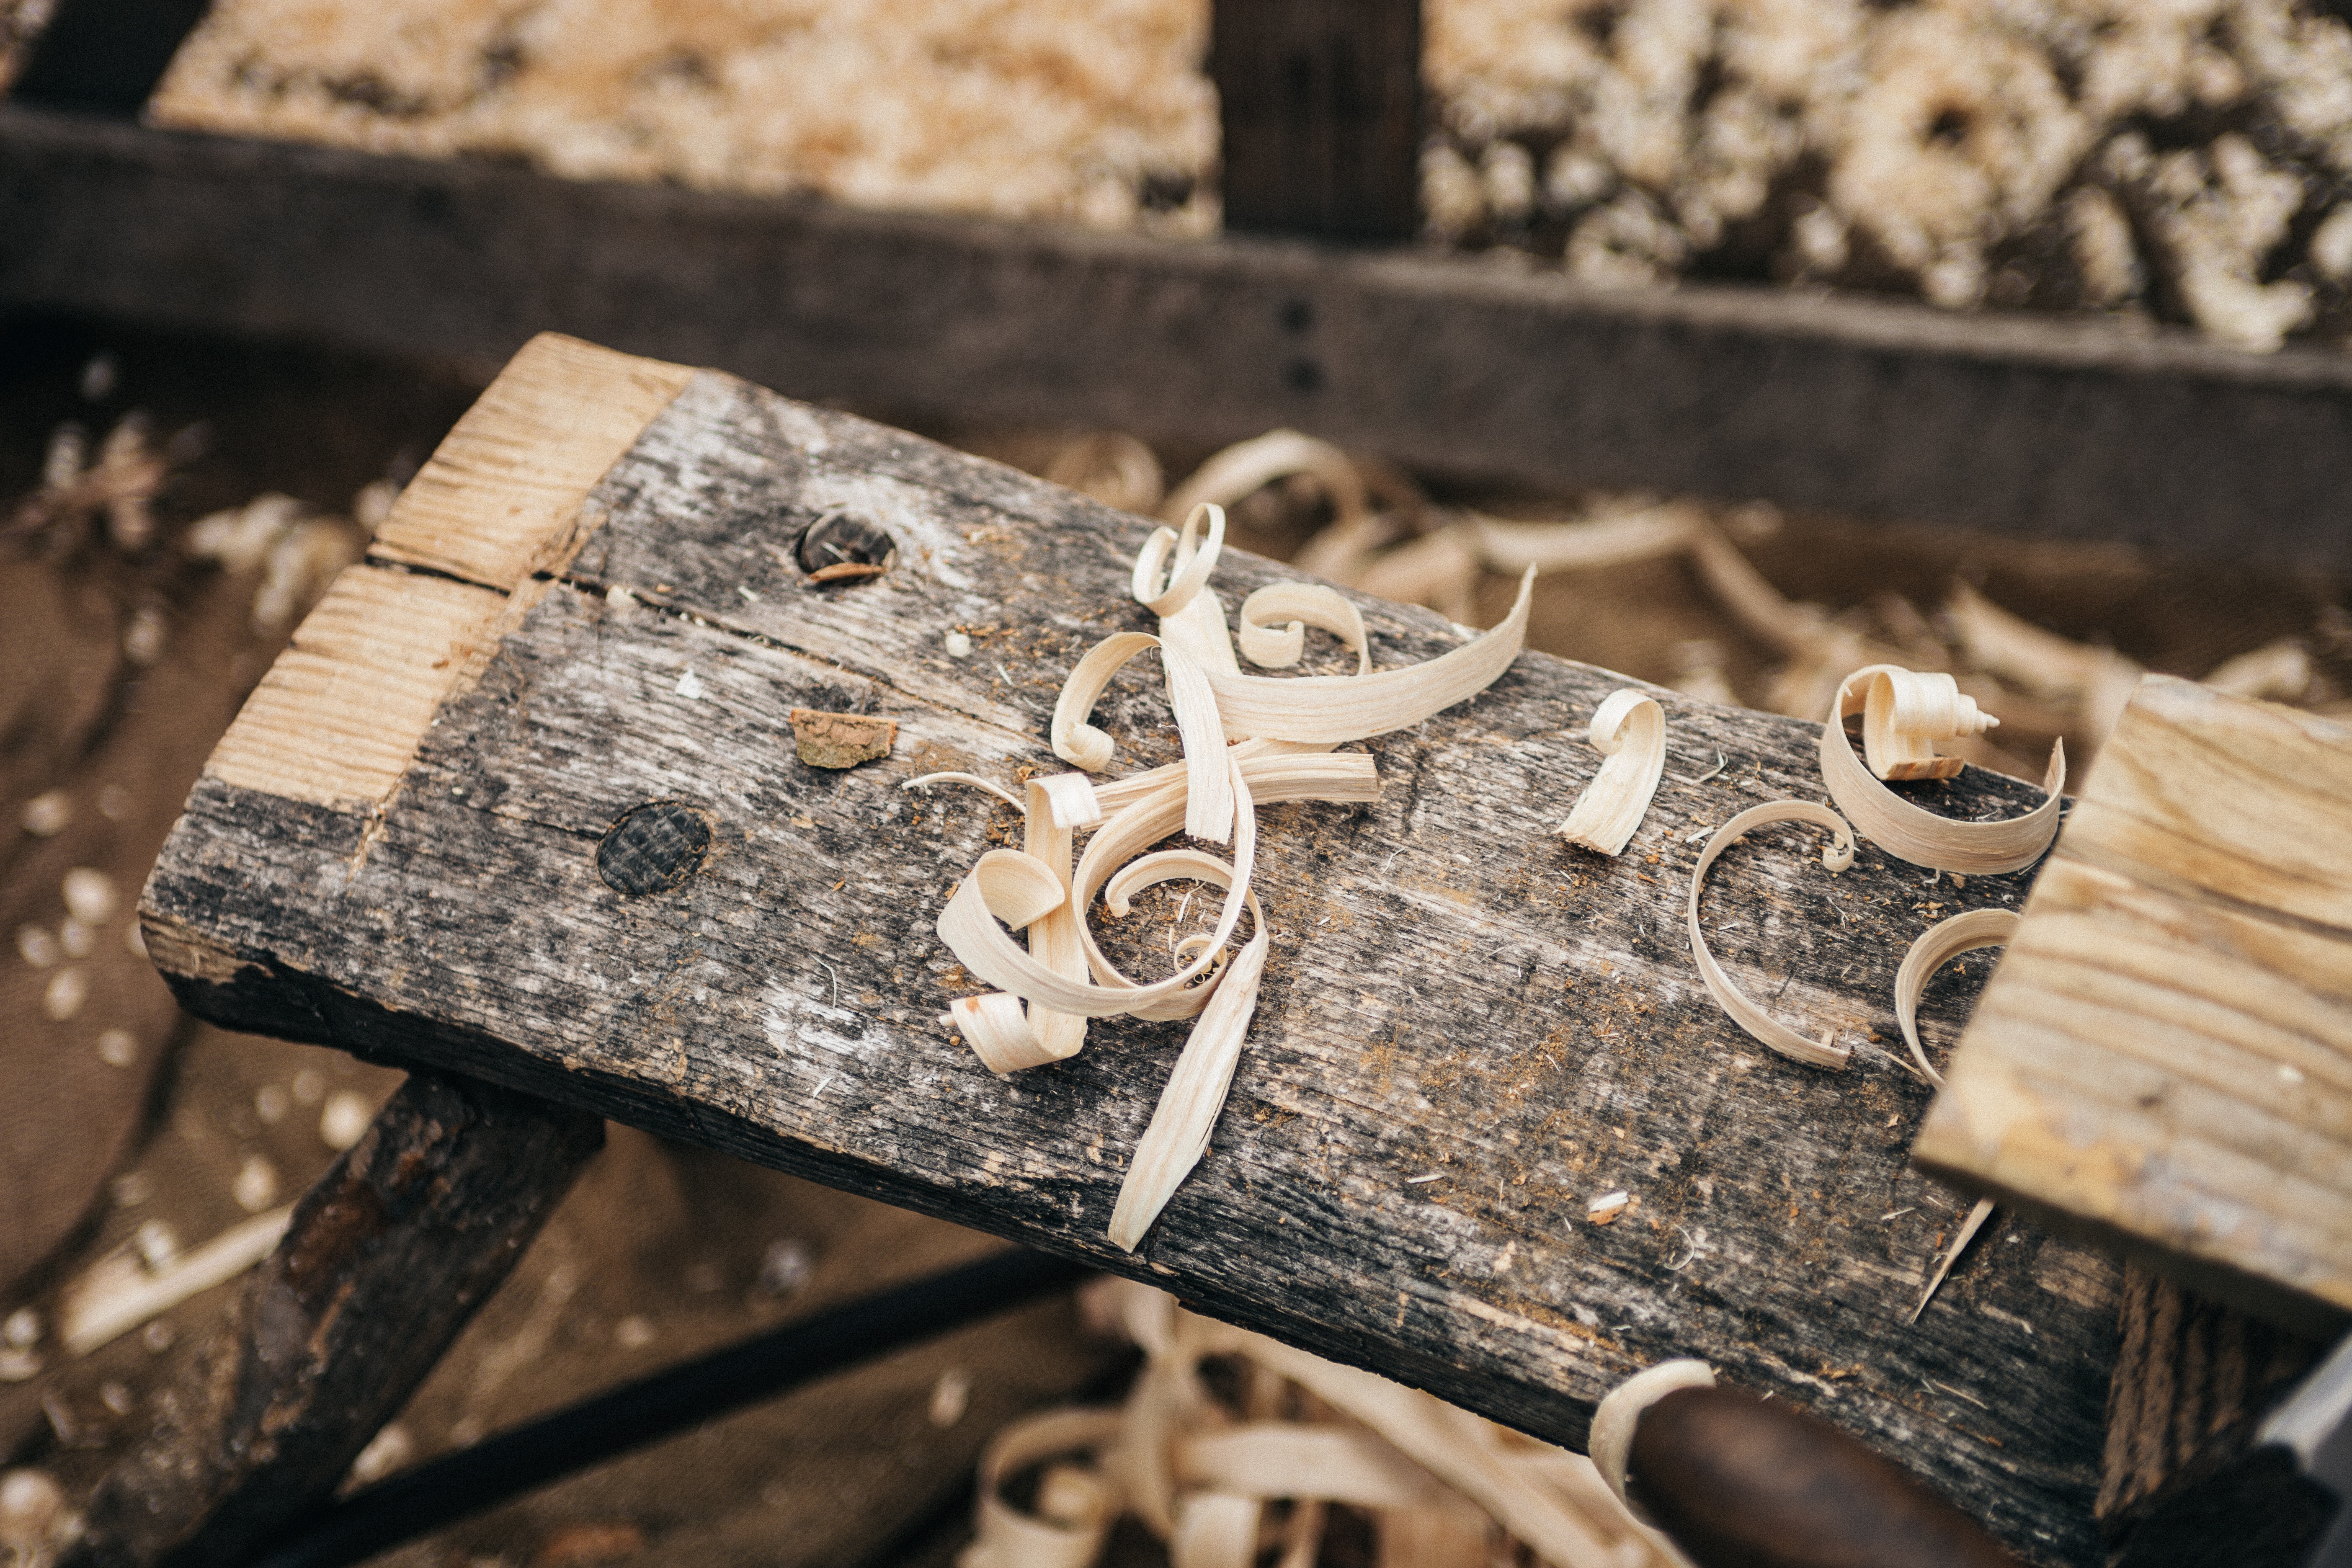
wood, number, metal, material, close up, shaving, crafting, woodwork, iron, carving, firearm